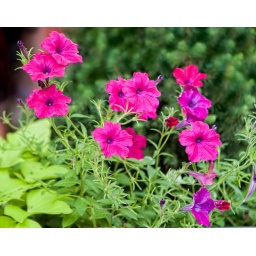
One of many flower pots along the street. GPS location 35.92441500,-86.87037833. Can see exact location by putting coordinates in Google.